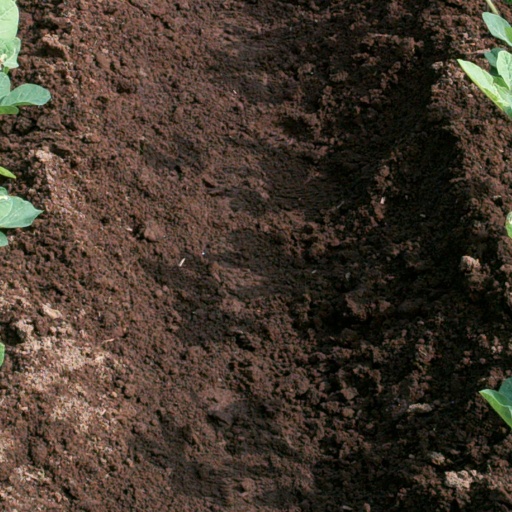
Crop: soybean